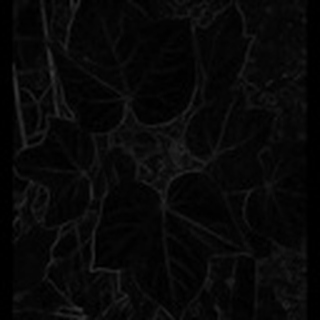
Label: healthy_cotton